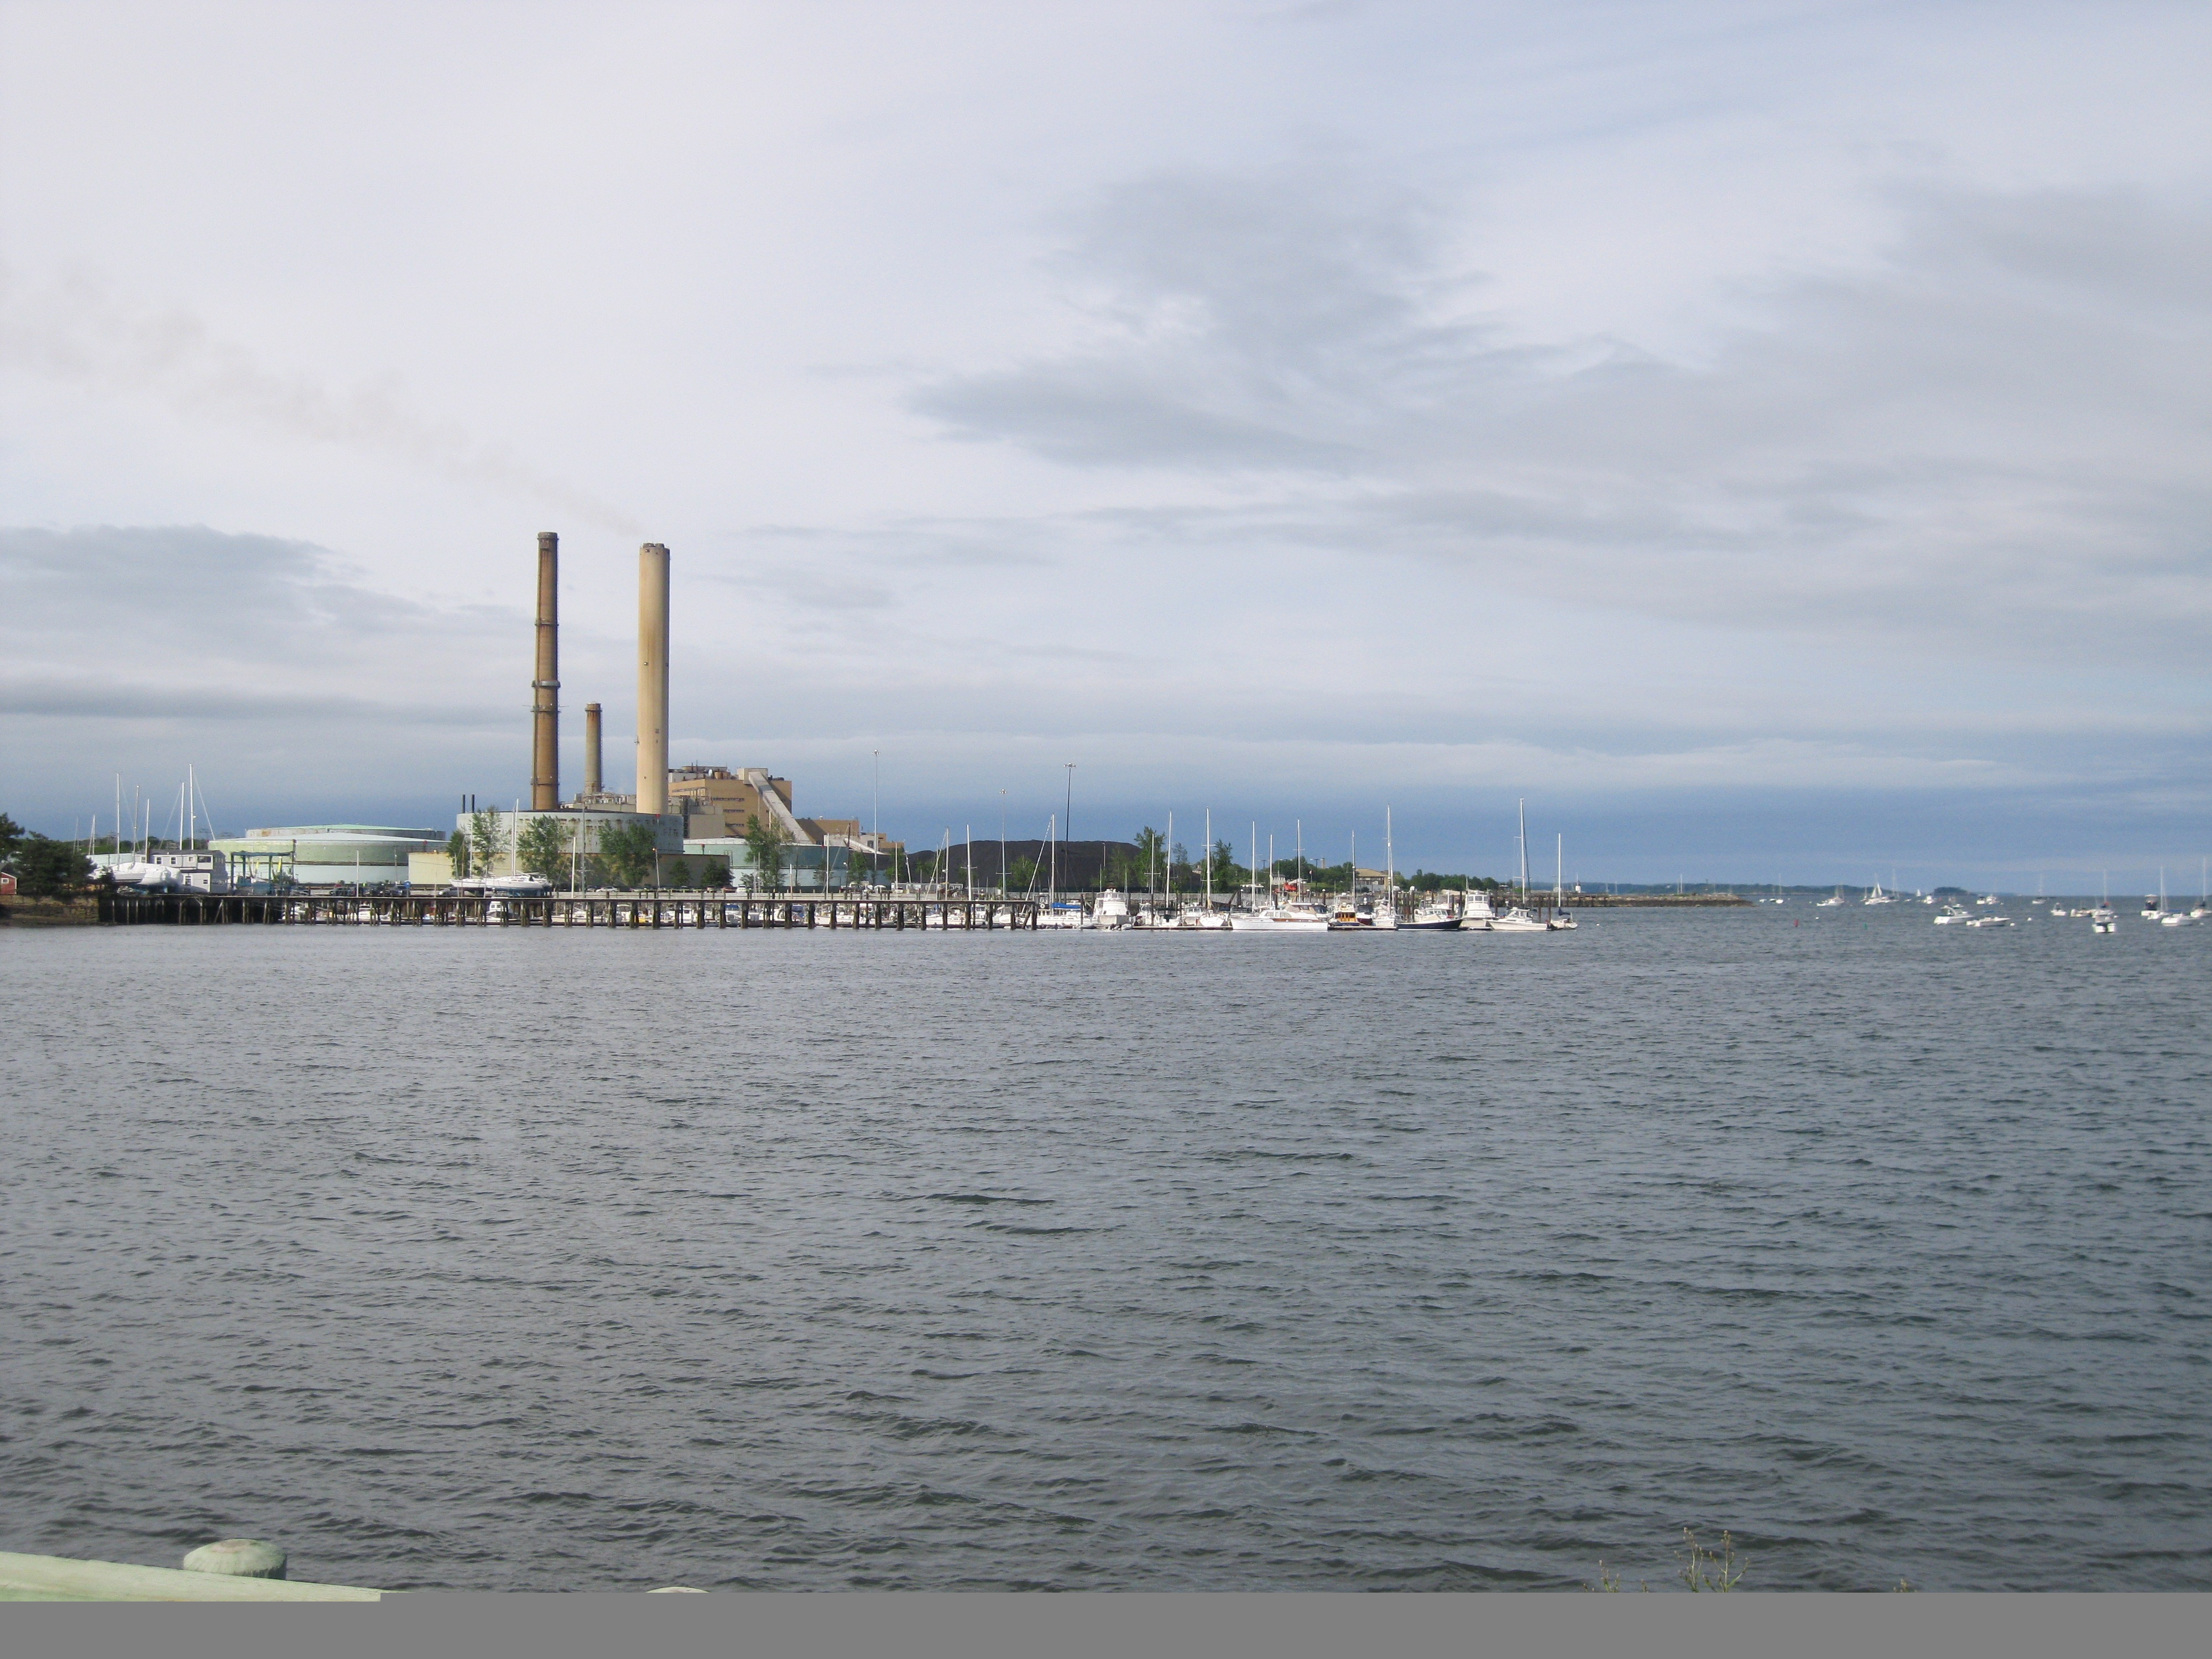
sea, coast, water, ocean, dock, desert, shore, pier, vehicle, tower, bay, harbor, waterway, arizona, power plant, outdoors, ferry, utah, channel, coal, breakwater, indian reservation, navaho, lake powel